InSpiral Lounge

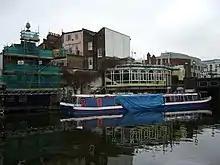
The inSpiral Lounge and Walkers Quay in Camden Lock

The InSpiral Lounge was an organic vegan restaurant, eco-café and events venue in Camden Lock, Camden, London, England, overlooking the Regent's Canal and Camden Market until its closure in 2016. It was the trading name of Ekopia Ltd.